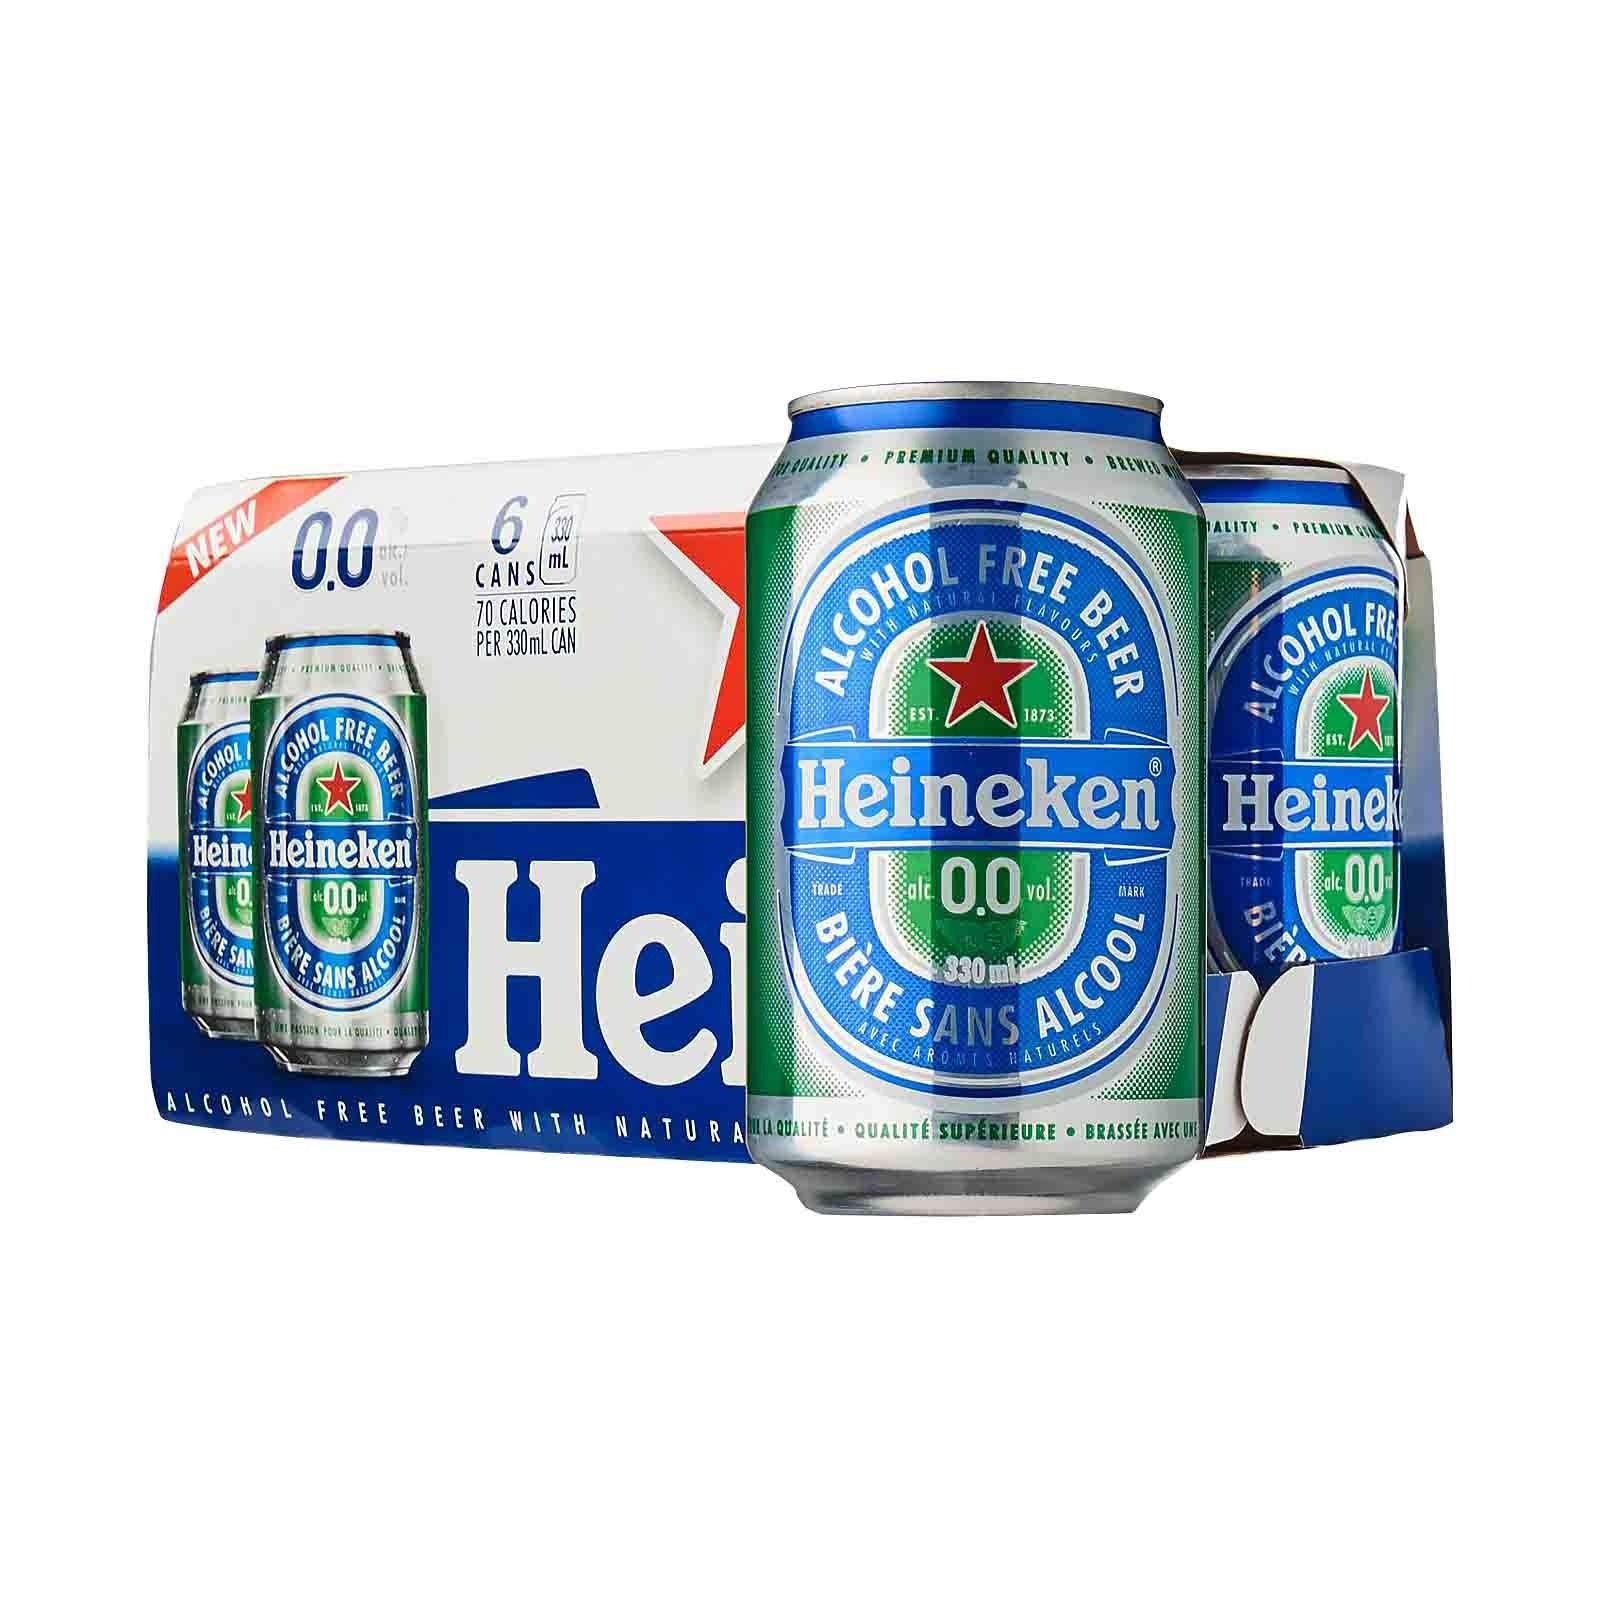
Item Name: 【PACK OF 6】 Heineken 0.0% Non Alcohol Beer - Great Taste, Zero Alcohol - 11.2 Fl Oz
Value: 67.2
Unit: Fl Oz

Price: 10.795